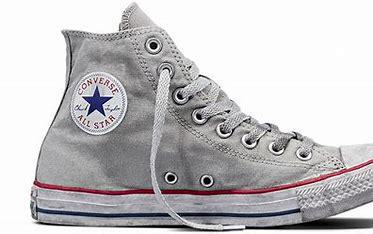
Brand: Converse
Model: Chuck Taylor All Canvas